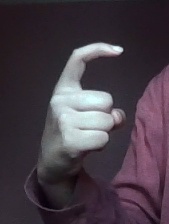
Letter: ra